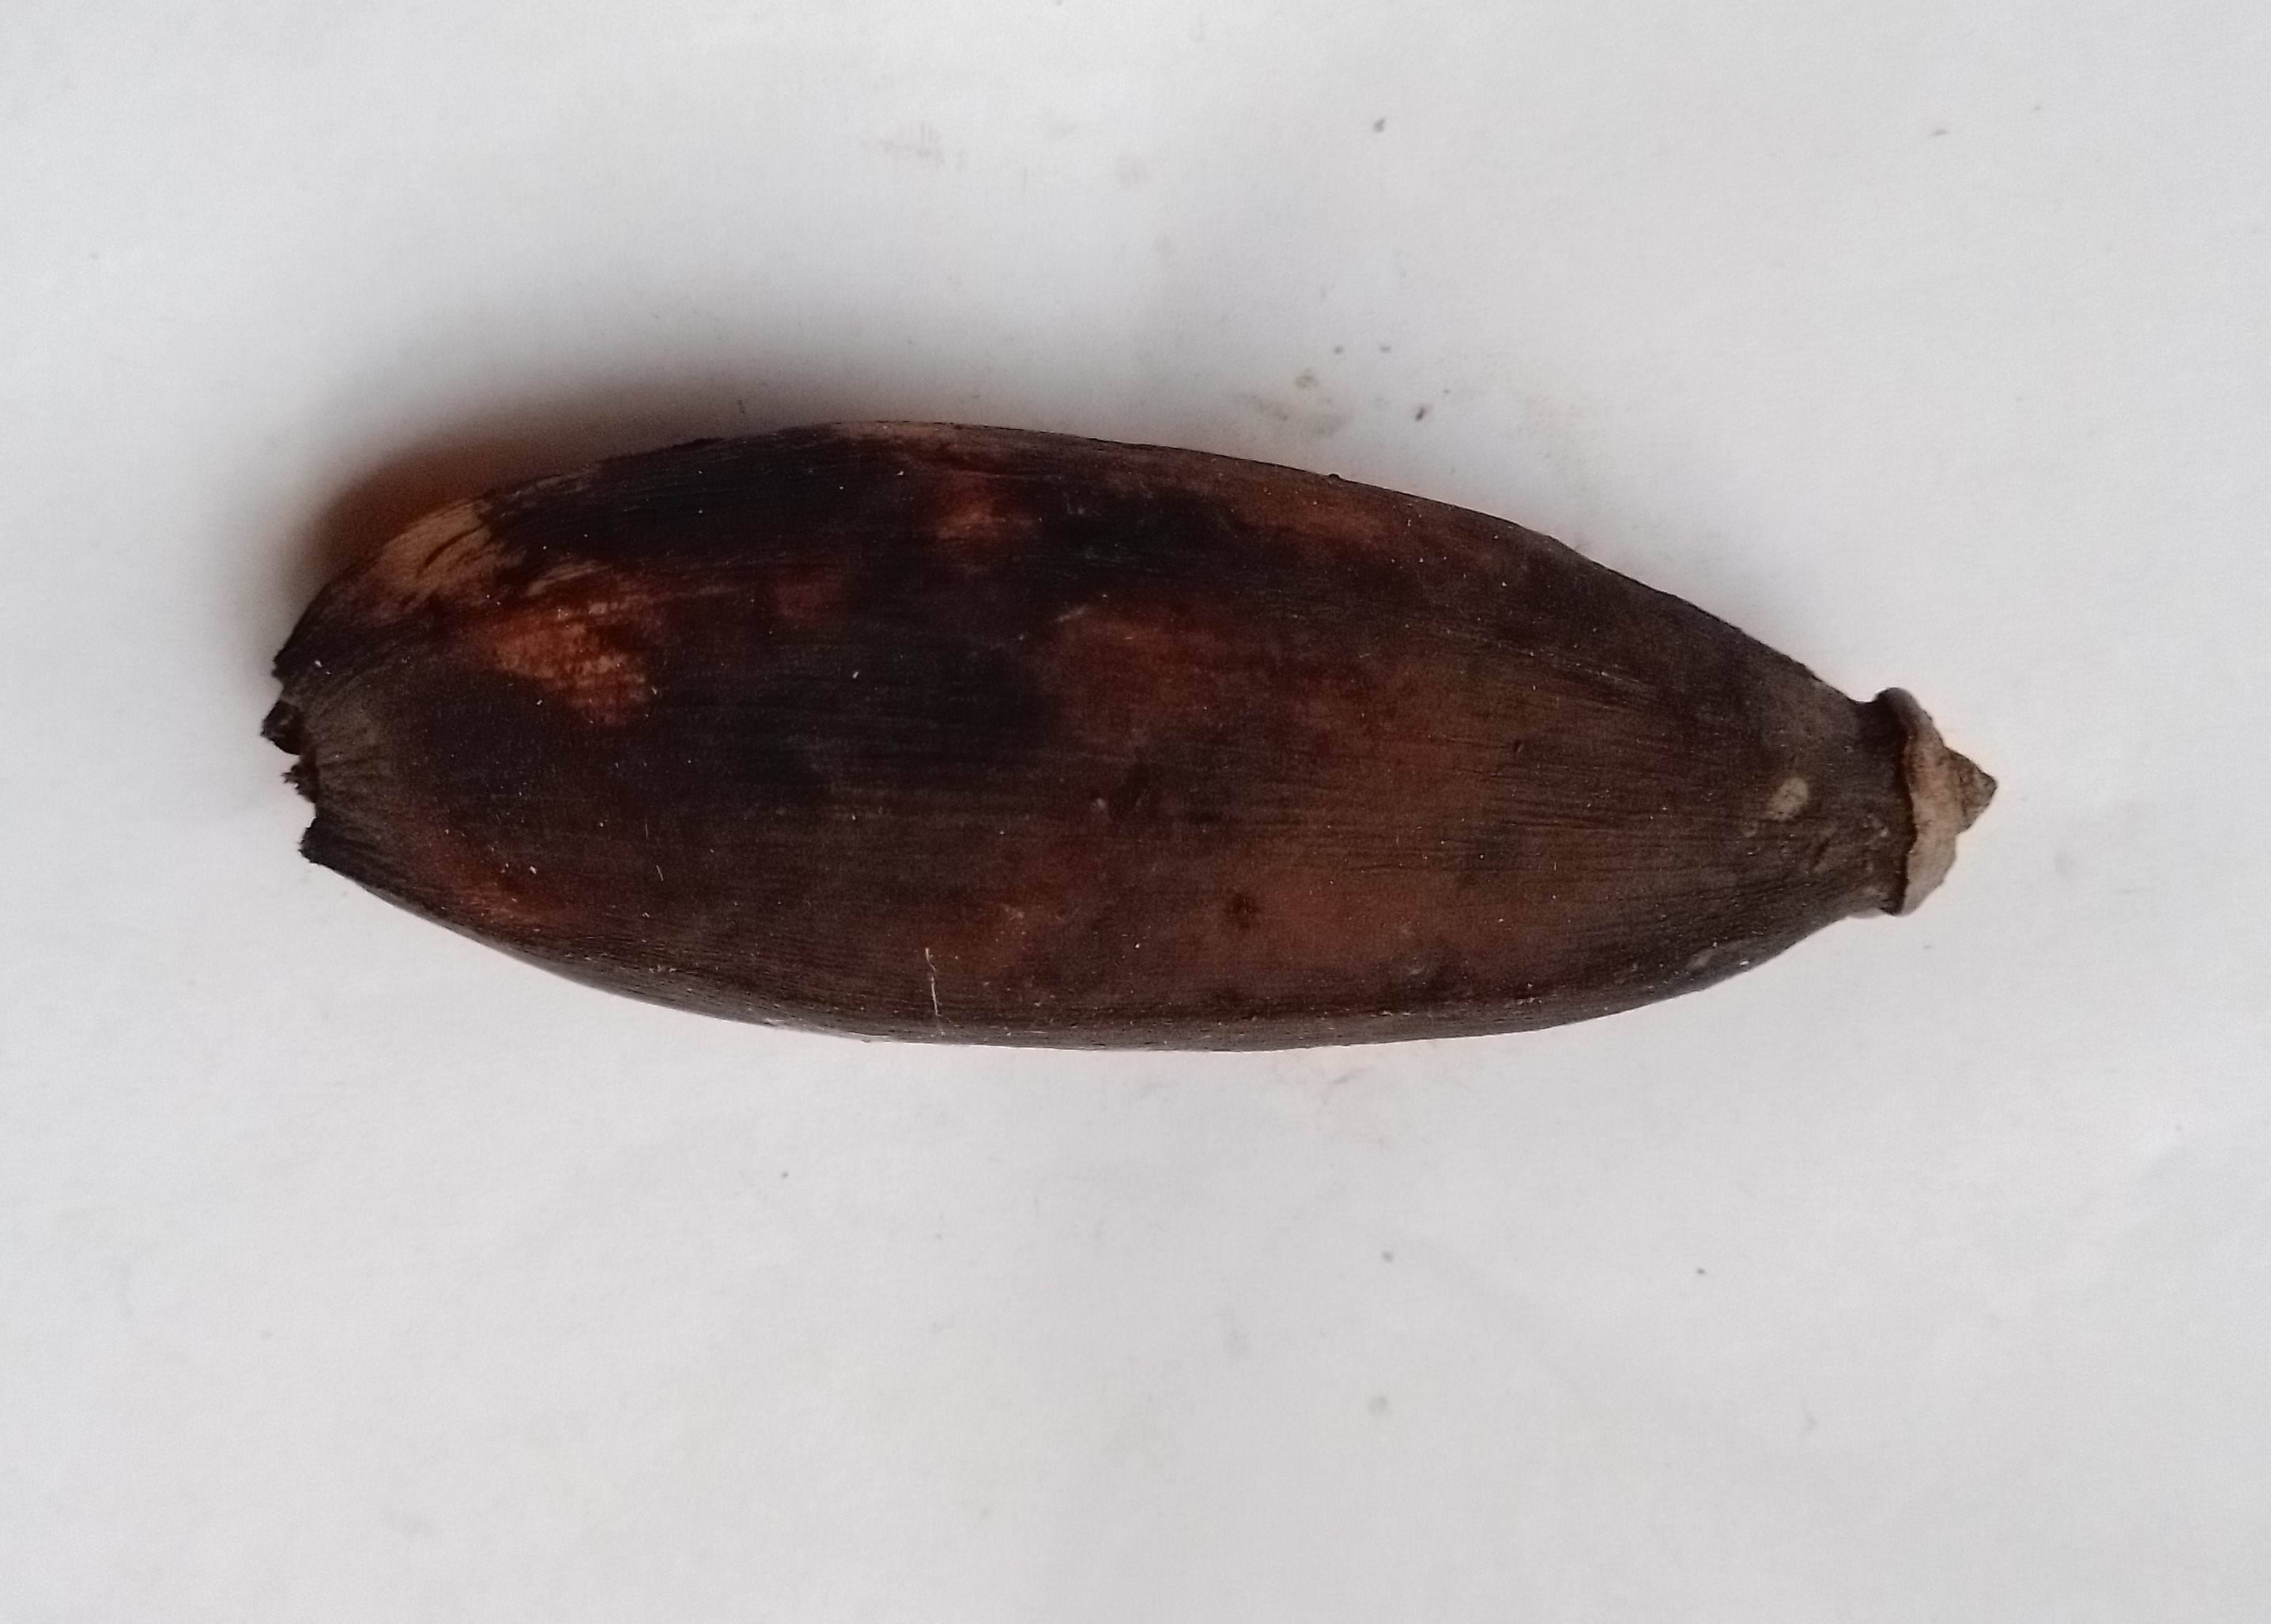
Fruit: banana
Condition: rotten